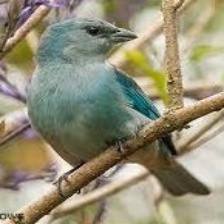
Species: AZURE TANAGER
Scientific name: THRAUPIS CYANOPTERA